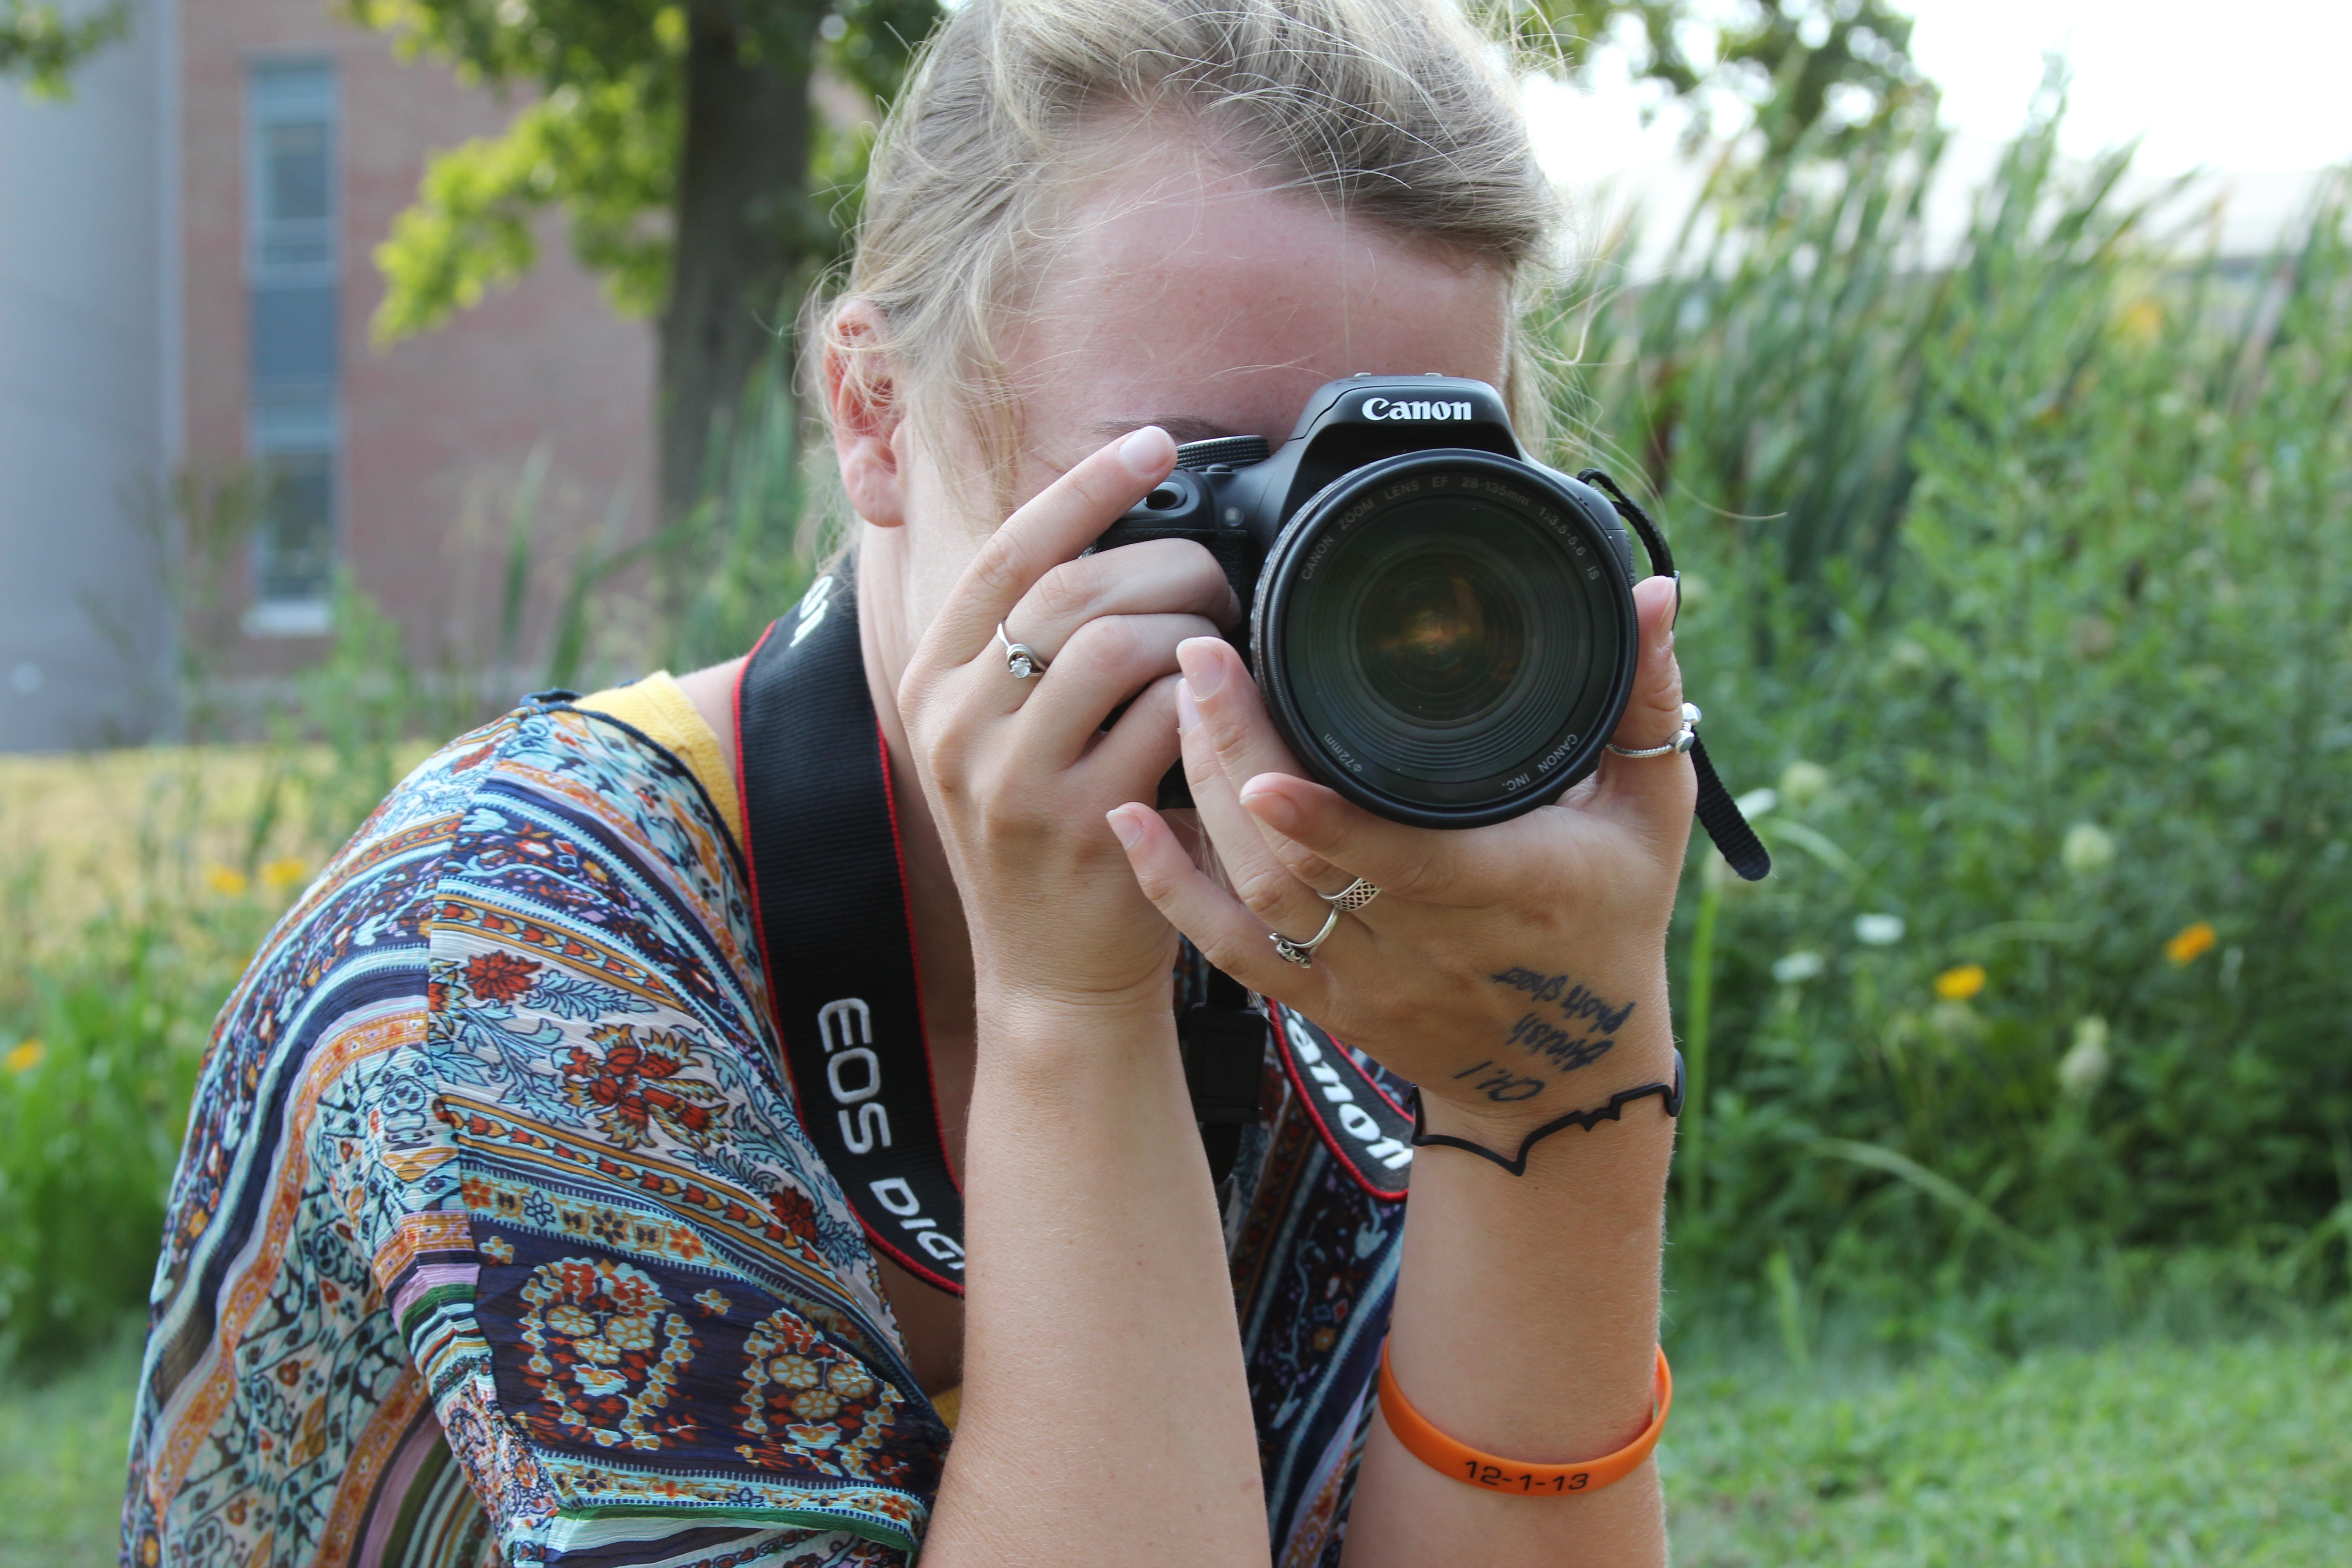
person, people, photography, portrait, child, sunglasses, eye, glasses, photograph